Faisal Mushtaq

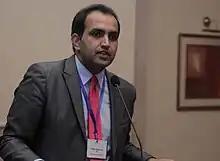

Chaudhry Faisal Mushtaq ("TI"; born 27 July 1978) is a Pakistani academic, school practitioner and former caretaker provincial minister for education of the Punjab. He is the founder and chief executive officer of Roots Millennium Schools, Pakistan and is the executive director and member of the board of directors of the Roots School System.